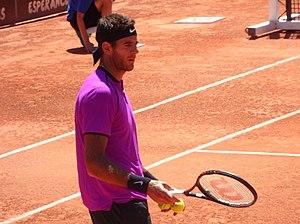
Juan Martin Del Potro au tournoi ATP de Lyon, mai 2017
Juan Martín del Potro, né le 23 septembre 1988 à Tandil, est un joueur de tennis argentin, professionnel depuis 2005.